Minnesota Vikings

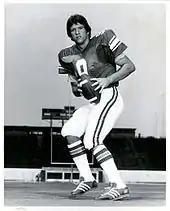
"Two-minute" Tommy Kramer (1977–1989)

The Vikings played their first game at the Metrodome in a preseason matchup against the Seattle Seahawks on August 21, 1982, in a game Minnesota won, 7–3. The first touchdown in the new facility was scored by Joe Senser on an 11-yard pass from Tommy Kramer. The first regular-season game in the Metrodome was the 1982 opener on September 12, when the Vikings defeated Tampa Bay, 17–10. Rickey Young scored the first regular-season touchdown in the facility on a 3-yard run in the 2nd quarter. That year the defense led by Joey Browner began a dominant 10-year run as a premier NFL defensive back. The Vikings beat the St. Louis Cardinals 28–10 on August 6, 1983, at Wembley Stadium in London in the first international game in the NFL.